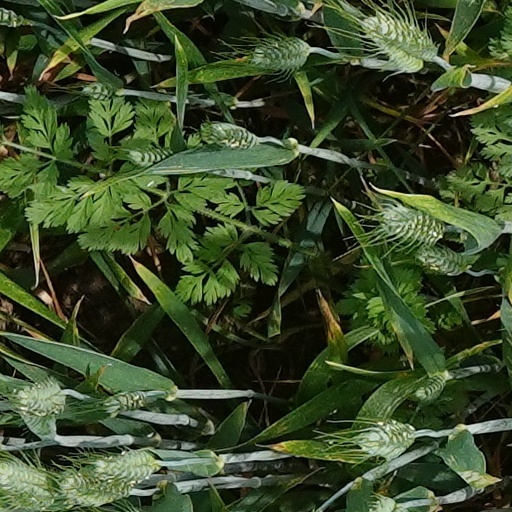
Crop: wheat